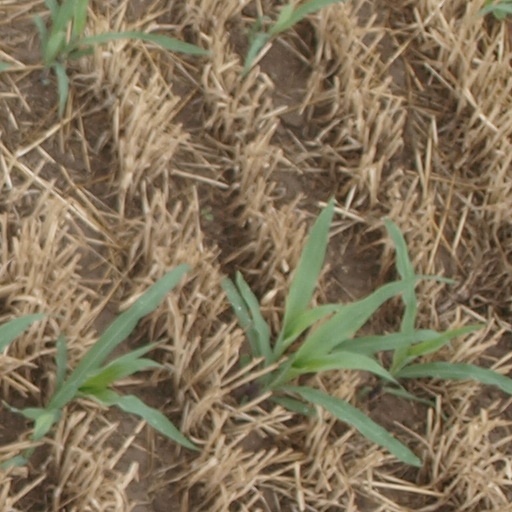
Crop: maize; corn